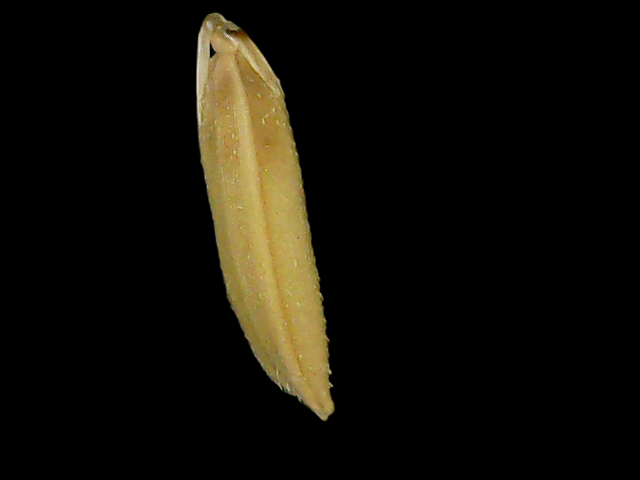
Rice variety: Bd75